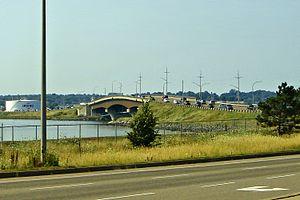
La rivière Hillsborough, aussi connue comme East River, est une rivière canadienne dans le nord-est du comté de Queens, sur l'Île-du-Prince-Édouard.
Le Pont de la rivière Hillsborough réfère à deux ponts canadiens différents qui traversaient l'estuaire de la rivière Hillsborough entre Charlottetown et Stratford dans le comté de Queens.